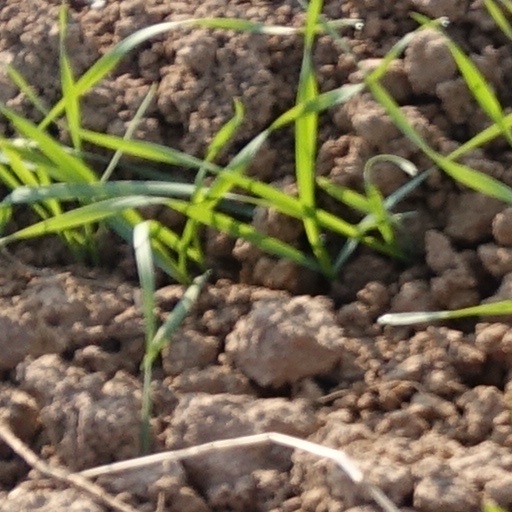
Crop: wheat